Diary of a Lost Girl

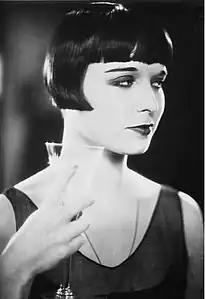
Brooks as Thymian in the brothel scene

By chance, Thymian encounters her father, Meta, and Meinert in a nightclub. Her father is shocked when he realises what she has become, and Meta and Meinert prevent them from speaking by quickly ushering Robert out of the nightclub. Three years later, her father dies. With the expectation of a large inheritance, Thymian decides to start a new life. Her friends at the brothel suggest she obtain a new identity by marrying Osdorff. After thinking about it, he agrees. At the lawyer's office, Meinert buys Thymian's interest in the pharmacy, making her rich. However, when she learns that Meinert is throwing Meta and her two children out on the street, Thymian gives Meta the money so that her young half-sister does not suffer the same fate as her.